Hororata Highland Games

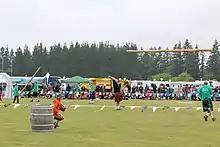
Competitors in the senior and junior competitions strive to win.

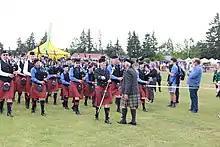
Pipe bands performing on the Hororata Domain during the Hororata Highland Games, (November 2020)

The Hororata Highland Games is an annual event held in Hororata, New Zealand. The Games began in 2011, following the 2010 Canterbury earthquake. The Hororata community had a desire to make a positive change following the damage of the Canterbury earthquakes. The annual event has increased in popularity with 10,000 people coming to the 2016 edition. It has since become New Zealand's biggest Scottish festival.